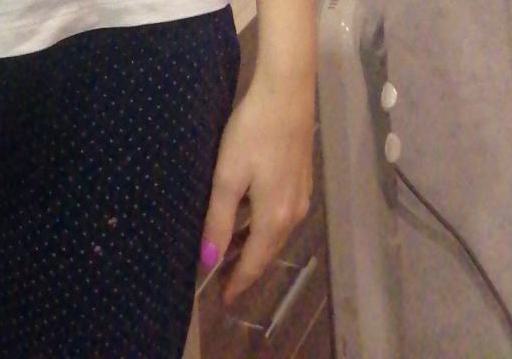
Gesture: no_gesture